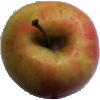
Label: Apple Pink Lady 1